Cyclone Hola

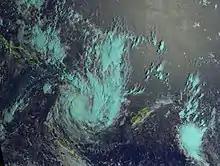
False-color imagery of Cyclone Hola over Vanuatu on 6 March

During the cyclone's passage, the Vanuatu Meteorology and Geo-Hazard Department issued a "red alert" for Malampa, Penama, Sanma, and Shefa provinces. Airports and schools were shuttered across the nation.